Gagik Tsarukyan

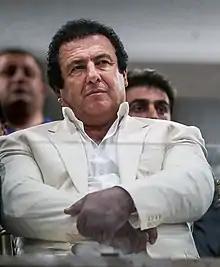
Tsarukyan in 2016

Gagik Kolyayi Tsarukyan, also known as Dodi Gago, is an Armenian businessman, politician, and former athlete. Tsarukyan is the founder and leader of the Prosperous Armenia political party. He also owns various large-scale businesses and is believed to be one of the richest men in Armenia.